I due maghi del pallone

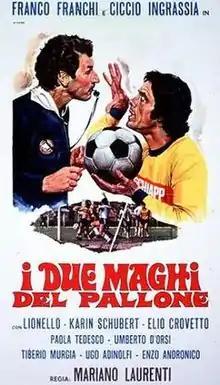

I due maghi del pallone ("The two wizards of the ball") is a 1970 Italian comedy film directed by Mariano Laurenti starring the comic duo Franco and Ciccio.